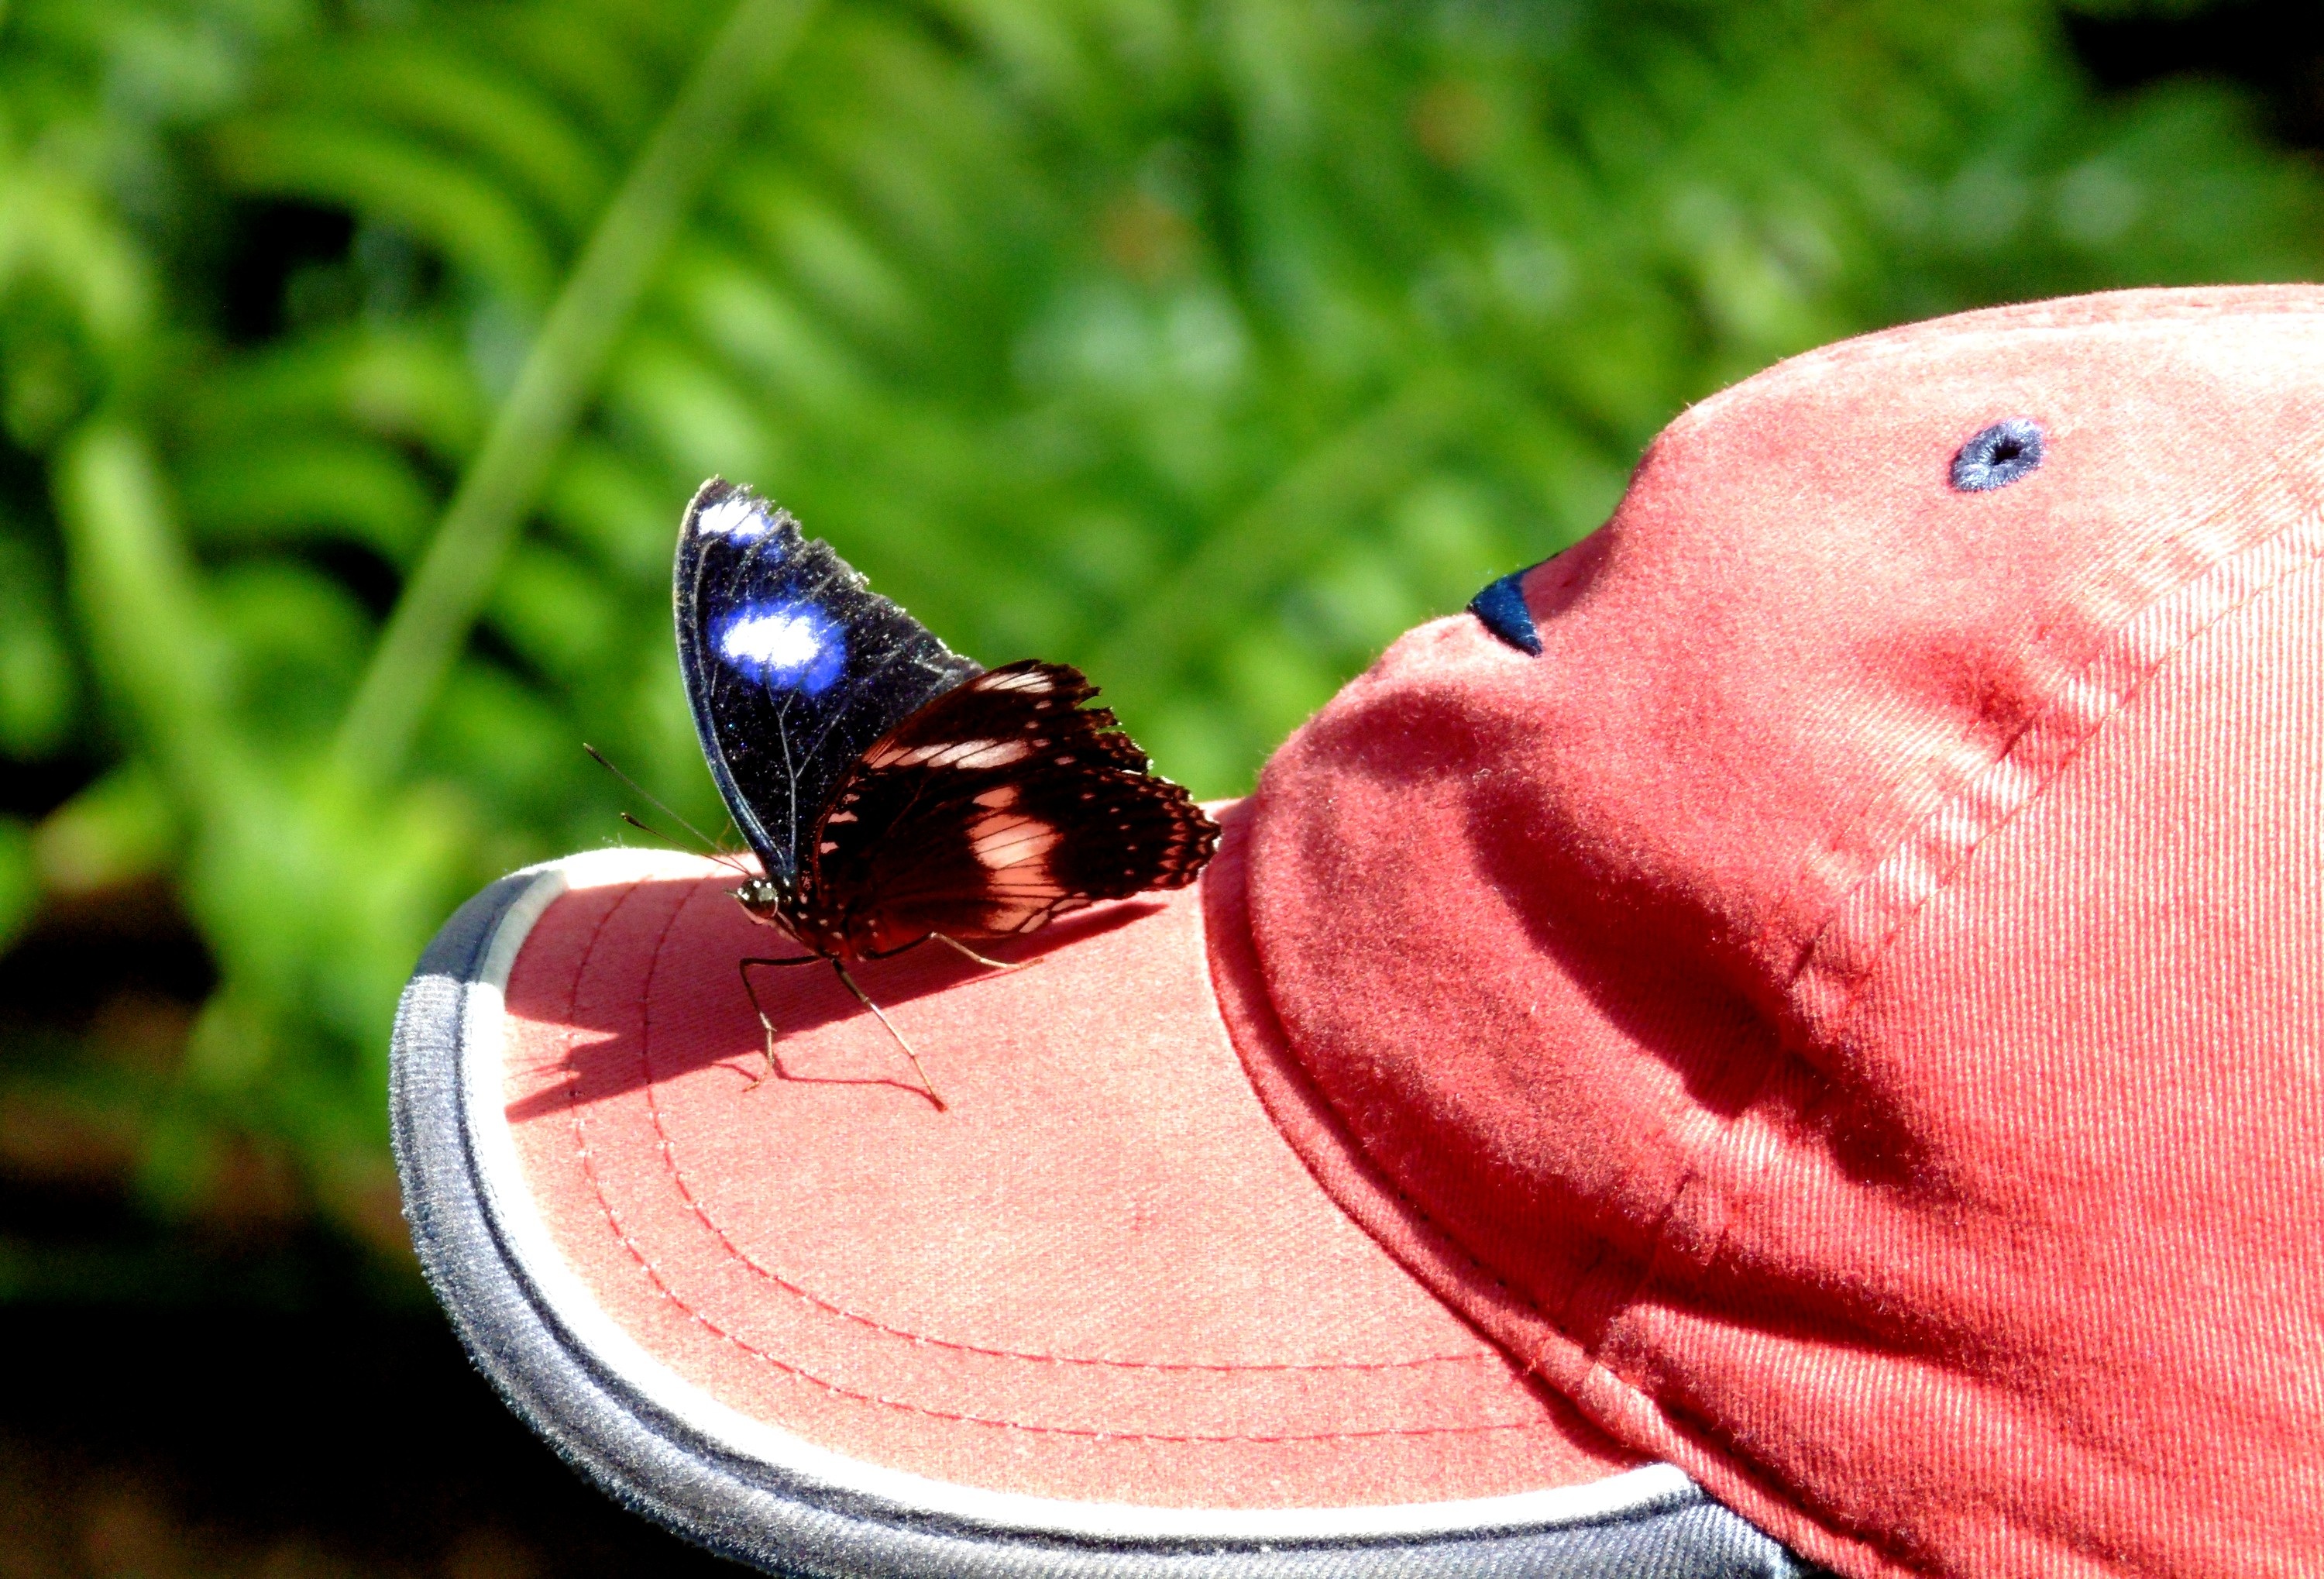
hand, grass, photography, leaf, flower, red, color, insect, invertebrate, close up, macro photography